Luna Blanca

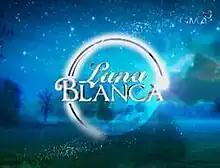
Title card

Luna Blanca is a 2012 Philippine television drama fantasy series broadcast by GMA Network. The series served as a sequel to the 2008 Philippine television series "Luna Mystika". Directed by Dominic Zapata, it stars Jillian Ward, Mona Louise Rey, Bea Binene, Barbie Forteza, Bianca King and Heart Evangelista all in the title roles. It premiered on May 21, 2012 on the network's Telebabad line up. The series concluded on October 26, 2012 with a total of 115 episodes.